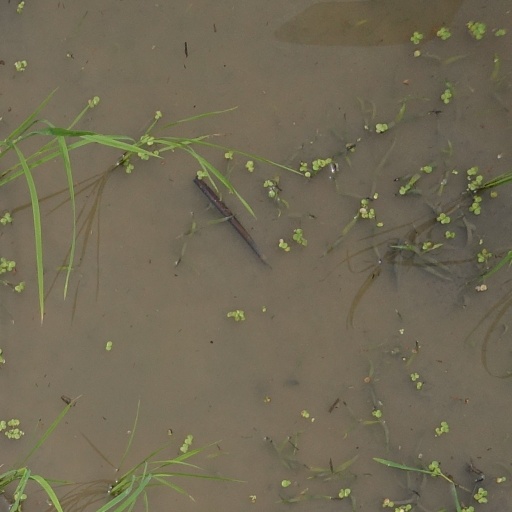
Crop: rice